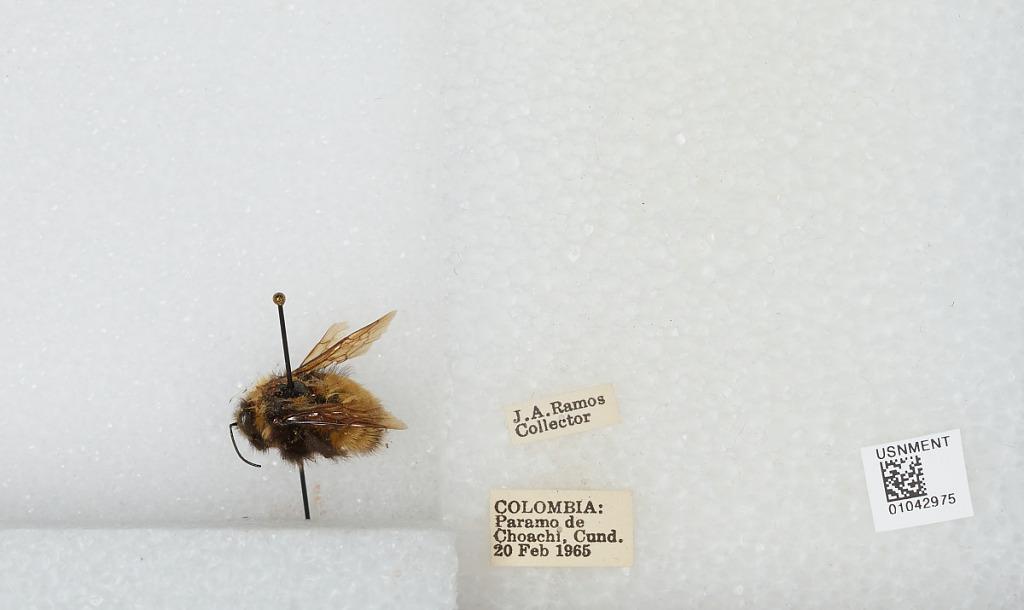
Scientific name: Bombus sp.
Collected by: J. Ramos
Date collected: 1965-2-20
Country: Colombia
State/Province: Cundinamarca
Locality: Páramo Choachí